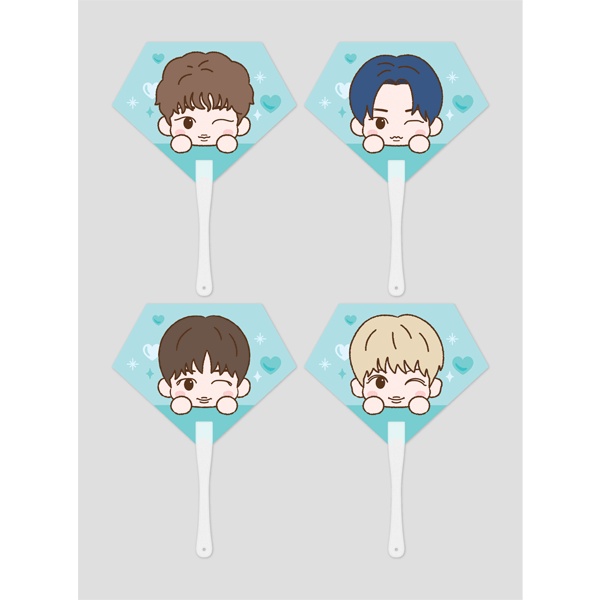
SHINee Lenticular Fan SW6 Encore 24
Brand: SHINee
* The outer box is designed for shock protection of the product, and scratches, creases, discoloration, etc. may occur during the packaging/shipping process, which cannot be a reason for exchange. SHINee LENTICULAR FAN_SW6_ENCORE_24 Product: Lenticular Fan (1pc Lenticular Fan) Material: PET, PLASTIC, PAPER Size: 199 X 151 (MM) Seller: SM ENTERTAINMENT Country of Manufacture: South Korea Manufacturing Date: 2024. 05 [Precautions] - This product is for individuals aged 14 and over and is not for children. - This product can be exchanged or compensated according to the consumer dispute resolution standards set by the Fair Trade Commission. - The color of the product may differ slightly from the actual color depending on the monitor specifications. 1. Due to the nature of the product, there may be minor scratches or dents. 2. Sharp objects or external impacts may cause damage to the product. 3. Exposure to direct sunlight may cause discoloration and deformation. 4. For partial contamination, gently wipe the contaminated area with a dry cloth. 5. Due to the characteristics of the material, the image may appear differently or overlap depending on the position. Product Information Disclosure Product Name : SHINee - Lenticular Fan_SW6_Encore_24 Origin : Korea Manufactured/Imported : (SM Entertainment Co., Ltd.) Quality Assurance Standards : In accordance with relevant laws and consumer dispute resolution regulations. Contact for After-Sales Service : ALLKMAG, 070-8065-4645
Category: Arts & Entertainment > Hobbies & Creative Arts > Collectibles